Science and technology in Italy

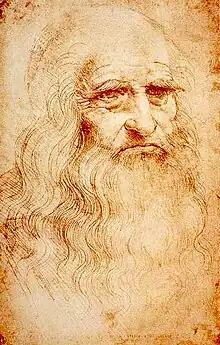
Leonardo da Vinci, a polymath of the High Renaissance who was active as a painter, draughtsman, engineer, scientist, theorist, sculptor, and architect

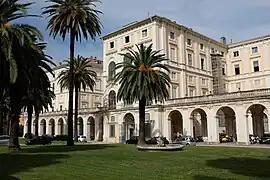
Palazzo Corsini in Rome, seat of the Accademia dei Lincei

Science and technology in Italy has a long presence, from the Roman era and the Renaissance. Through the centuries, it has made many significant inventions and discoveries in biology, physics, chemistry, mathematics, astronomy, and other sciences. In 2019, Italy was the world's sixth-highest producer of scientific articles, publishing more than 155,000 documents. From 1996 to 2000, it published two million. It ranked 26th in the Global Innovation Index for 2024.